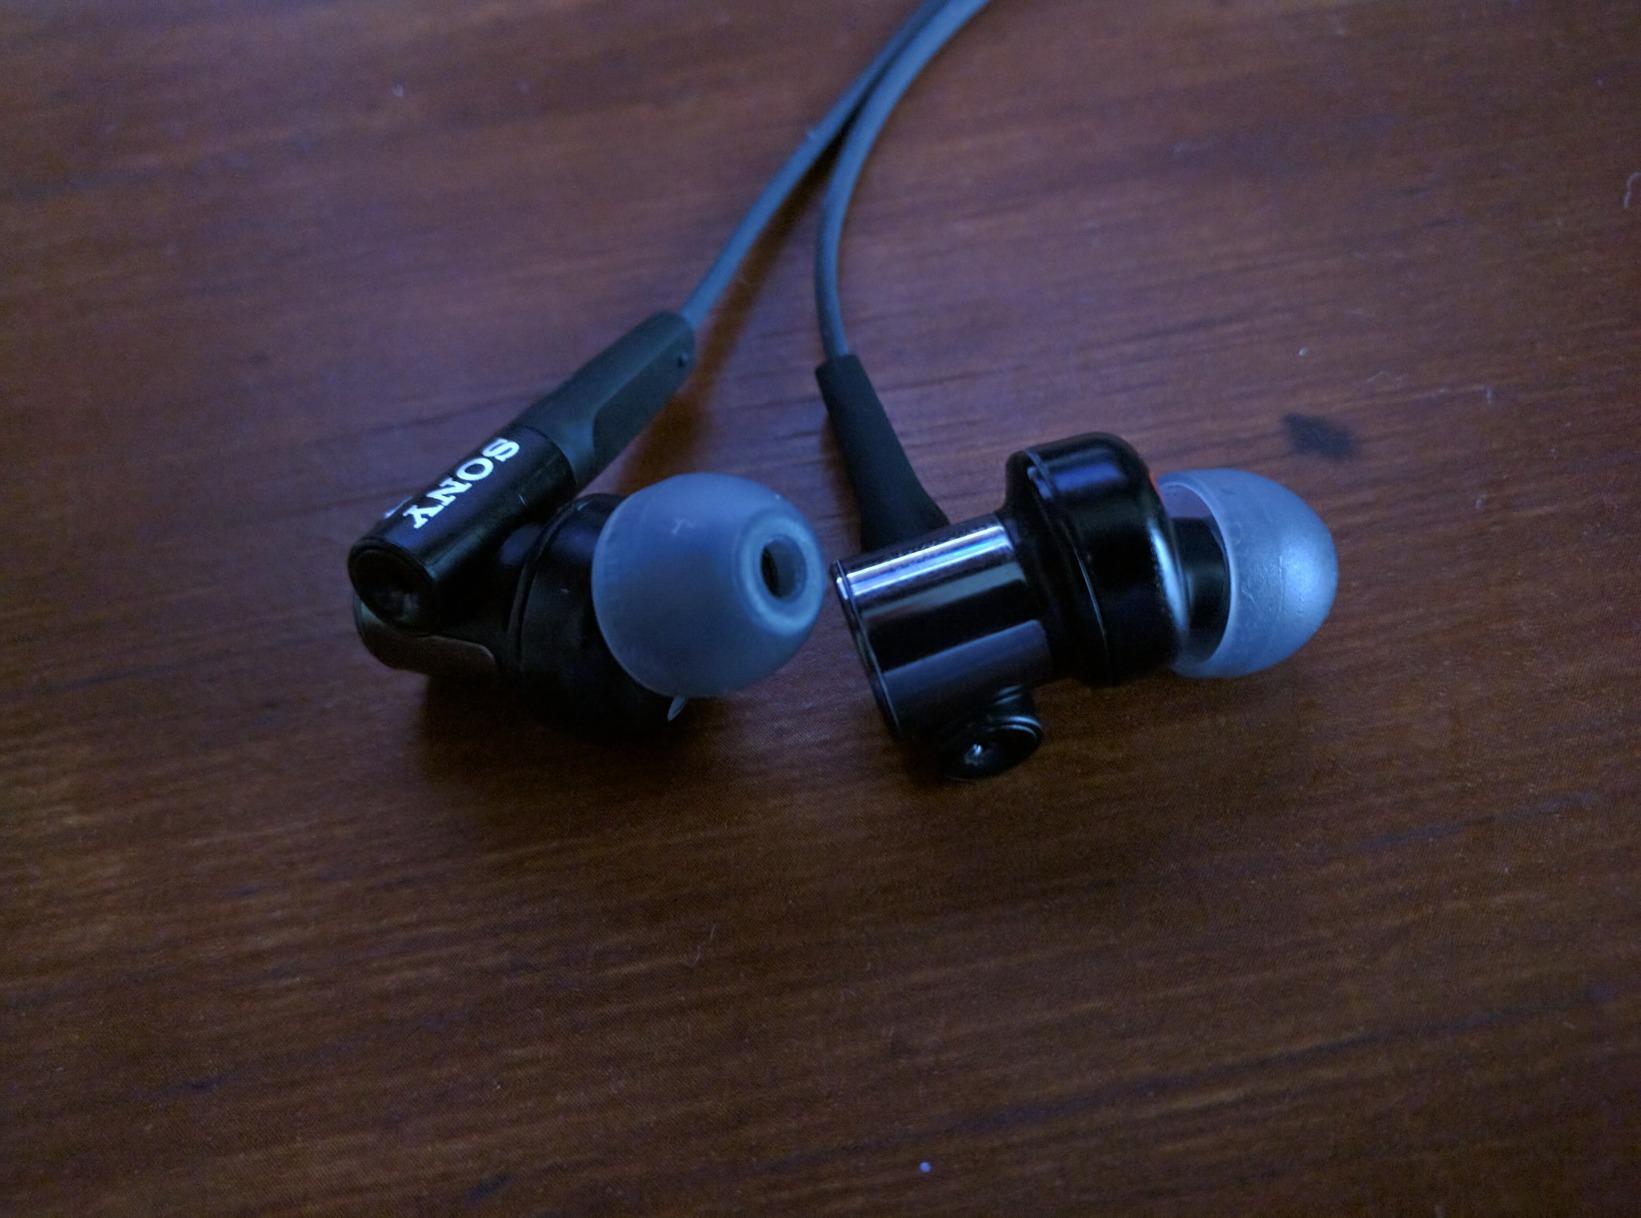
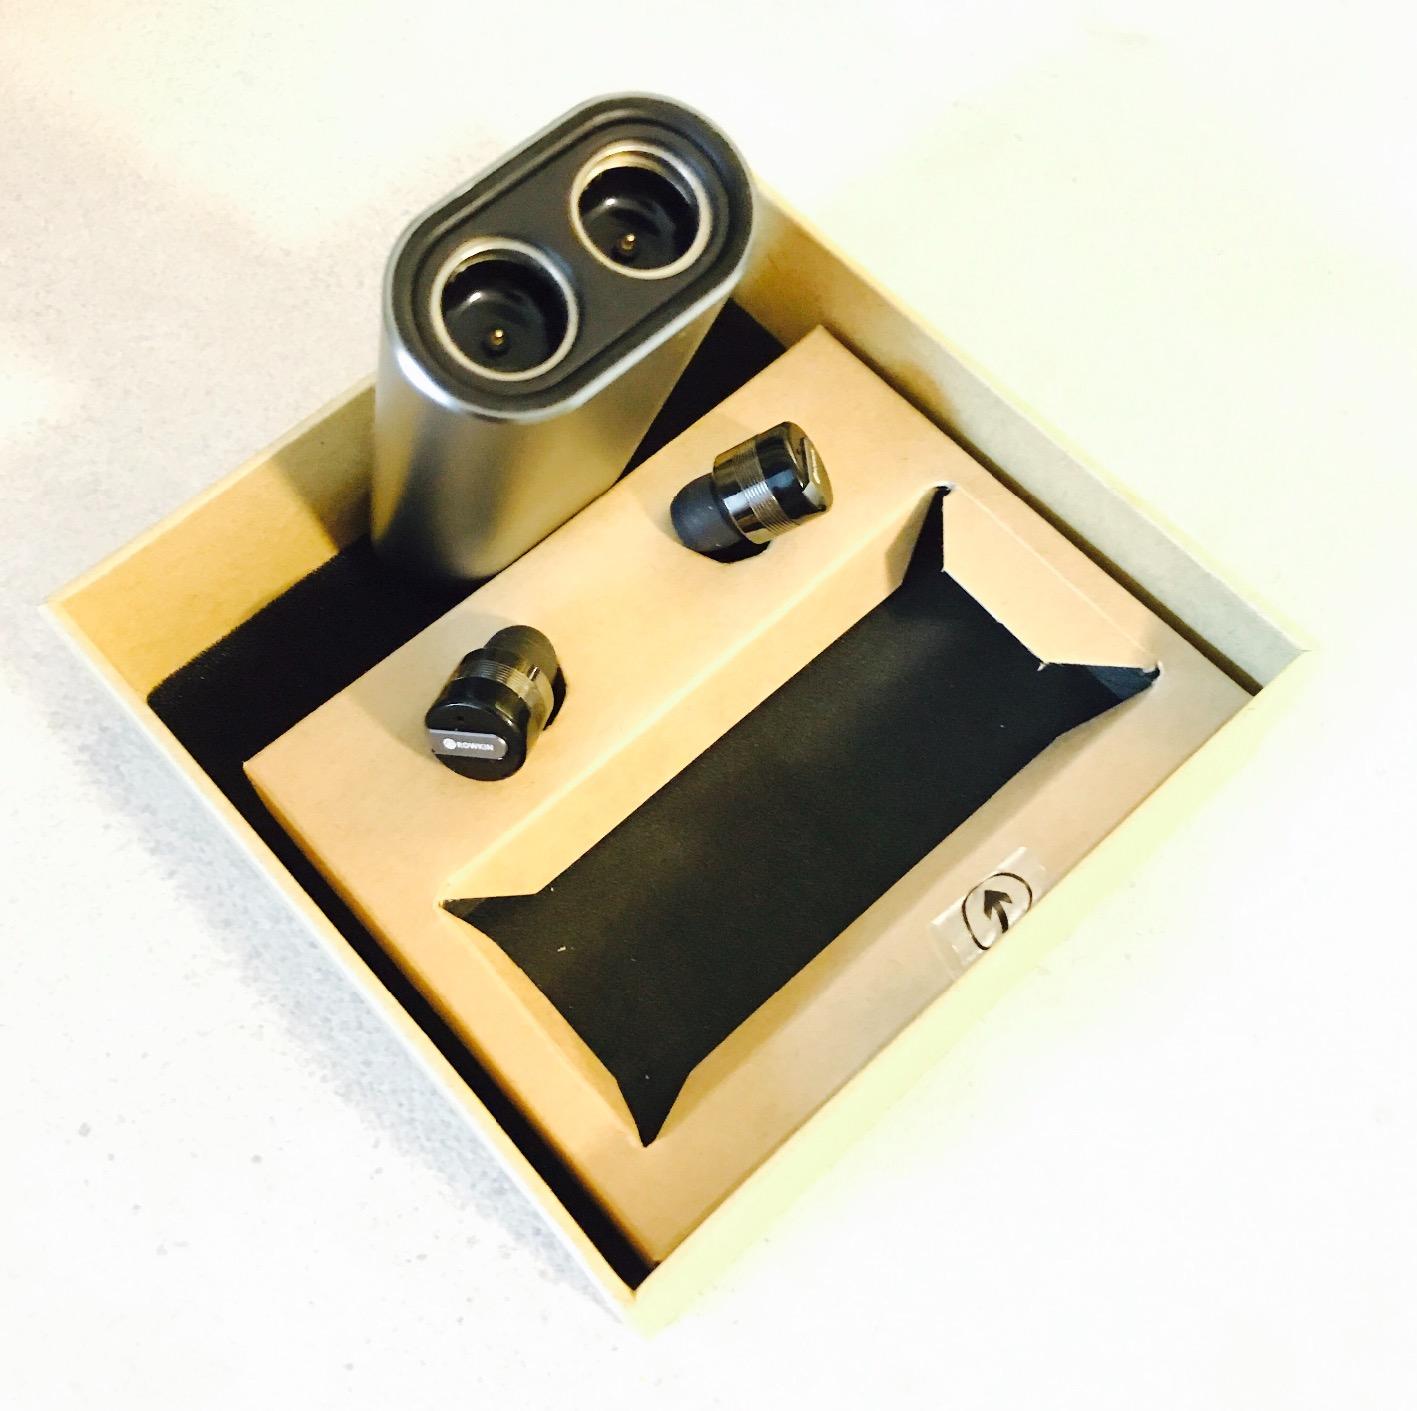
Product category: headphones
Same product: no